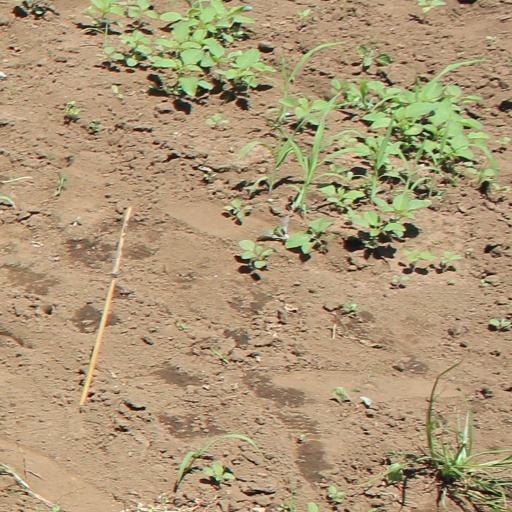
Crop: soybean